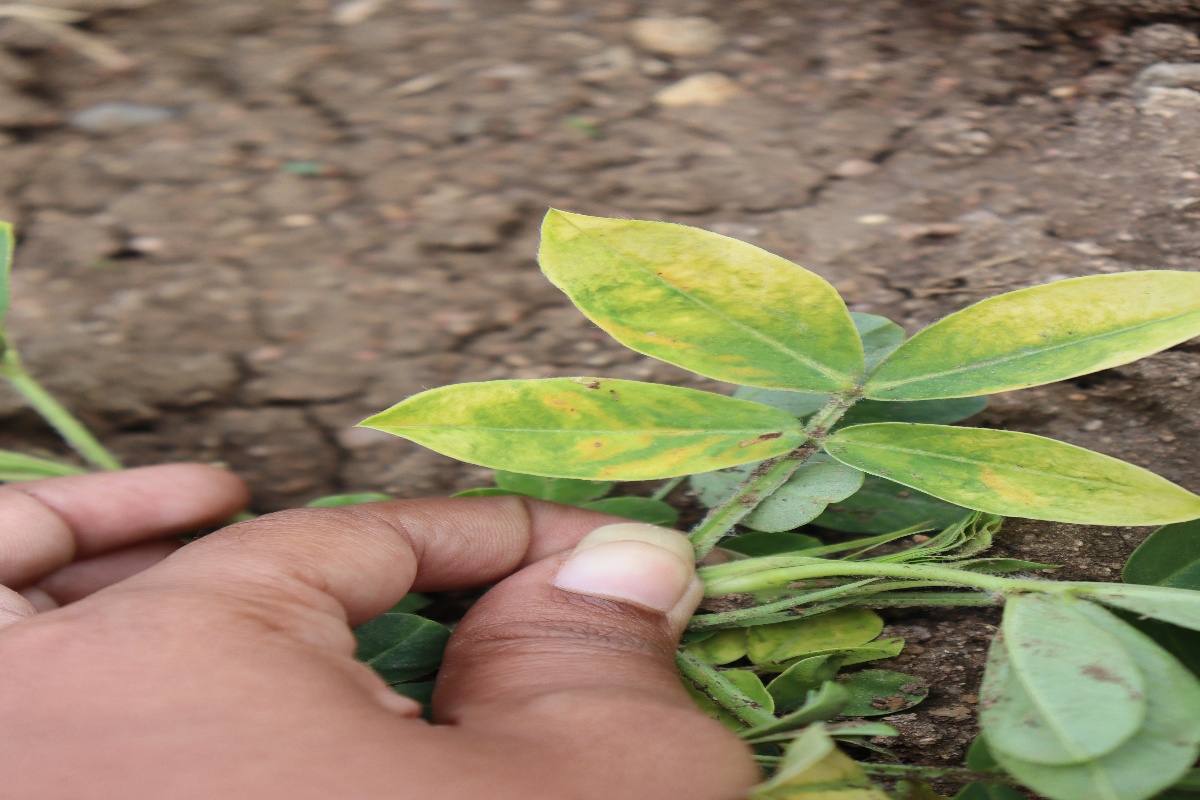
Label: nutrition deficiency